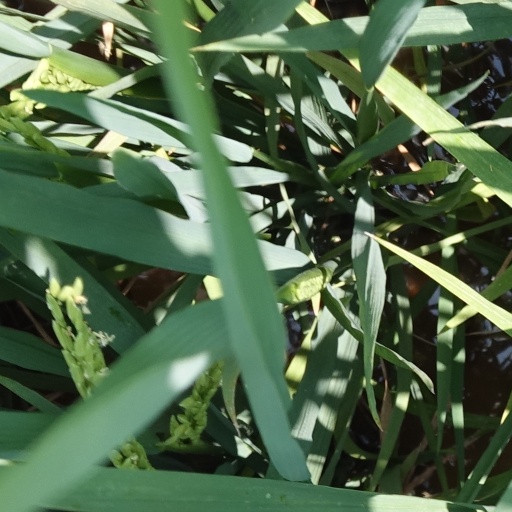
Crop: rice